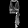
Label: Shirt